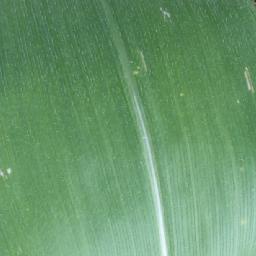
Label: Corn_(Maize)___Healthy